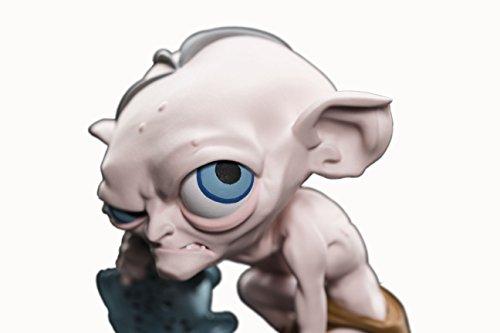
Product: Weta Workshop Lord of The Rings Mini Epics - Gollum
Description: Great Condition.
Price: $26.37
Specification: ProductDimensions:4.9x5.7x6.6inches|ItemWeight:6.4ounces|ShippingWeight:6.4ounces(Viewshippingratesandpolicies)|ASIN:B077TZP2CY|Itemmodelnumber:WETA865002523|Manufacturerrecommendedage:14yearsandup